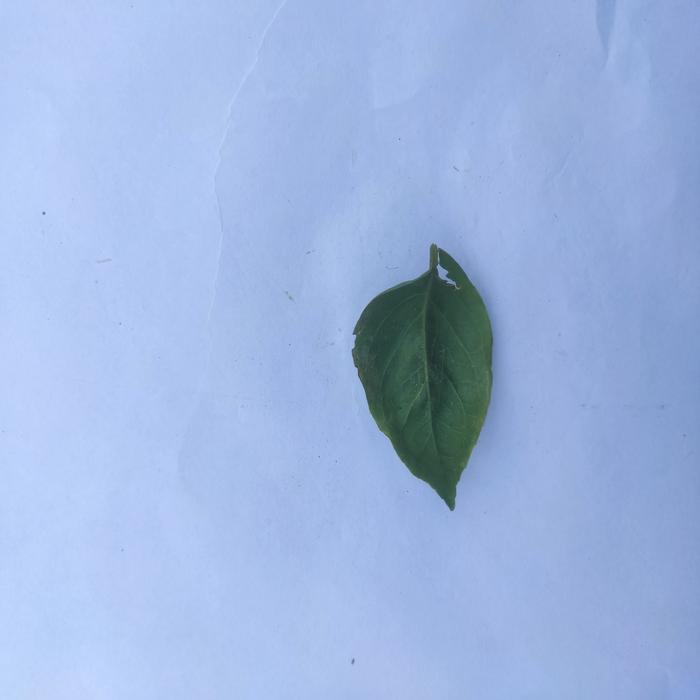
Crop: Aegle Marmelos
Leaf condition: Leaf_Curl